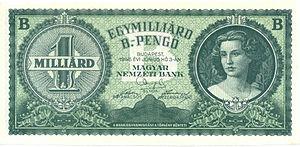
Le pengő a été l'unité monétaire de la Hongrie du 1ᵉʳ janvier 1927, date à laquelle il remplaça la couronne austro-hongroise, au 31 juillet 1946, où il fut remplacé par le forint. Le pengő était subdivisé en 100 fillér. C'est la monnaie qui connut la plus forte hyperinflation de l'histoire, certains billets affichant une valeur faciale de mille milliards de milliards de pengő.
Dans les langues occidentales modernes, les noms des grands nombres sont des systèmes de dérivation lexicale qui permettent de nommer des nombres au-delà de ce que supporte le langage courant.